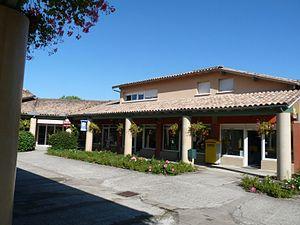
Centre commercial, place de l'hôtel de ville, Peujard, Gironde, France
Peujard est une commune du Sud-Ouest de la France, située dans le département de la Gironde, en région Nouvelle-Aquitaine.